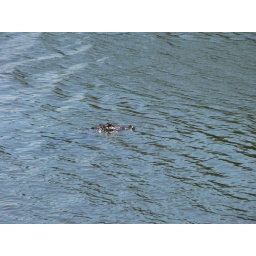
Alligator waiting patiently for people on water bikes in the center lake in Solivita.